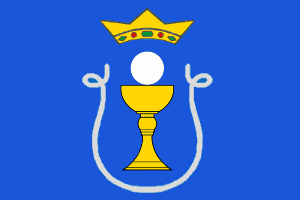
Cambados est une commune de la province de Pontevedra en Espagne située dans la communauté autonome de Galice.